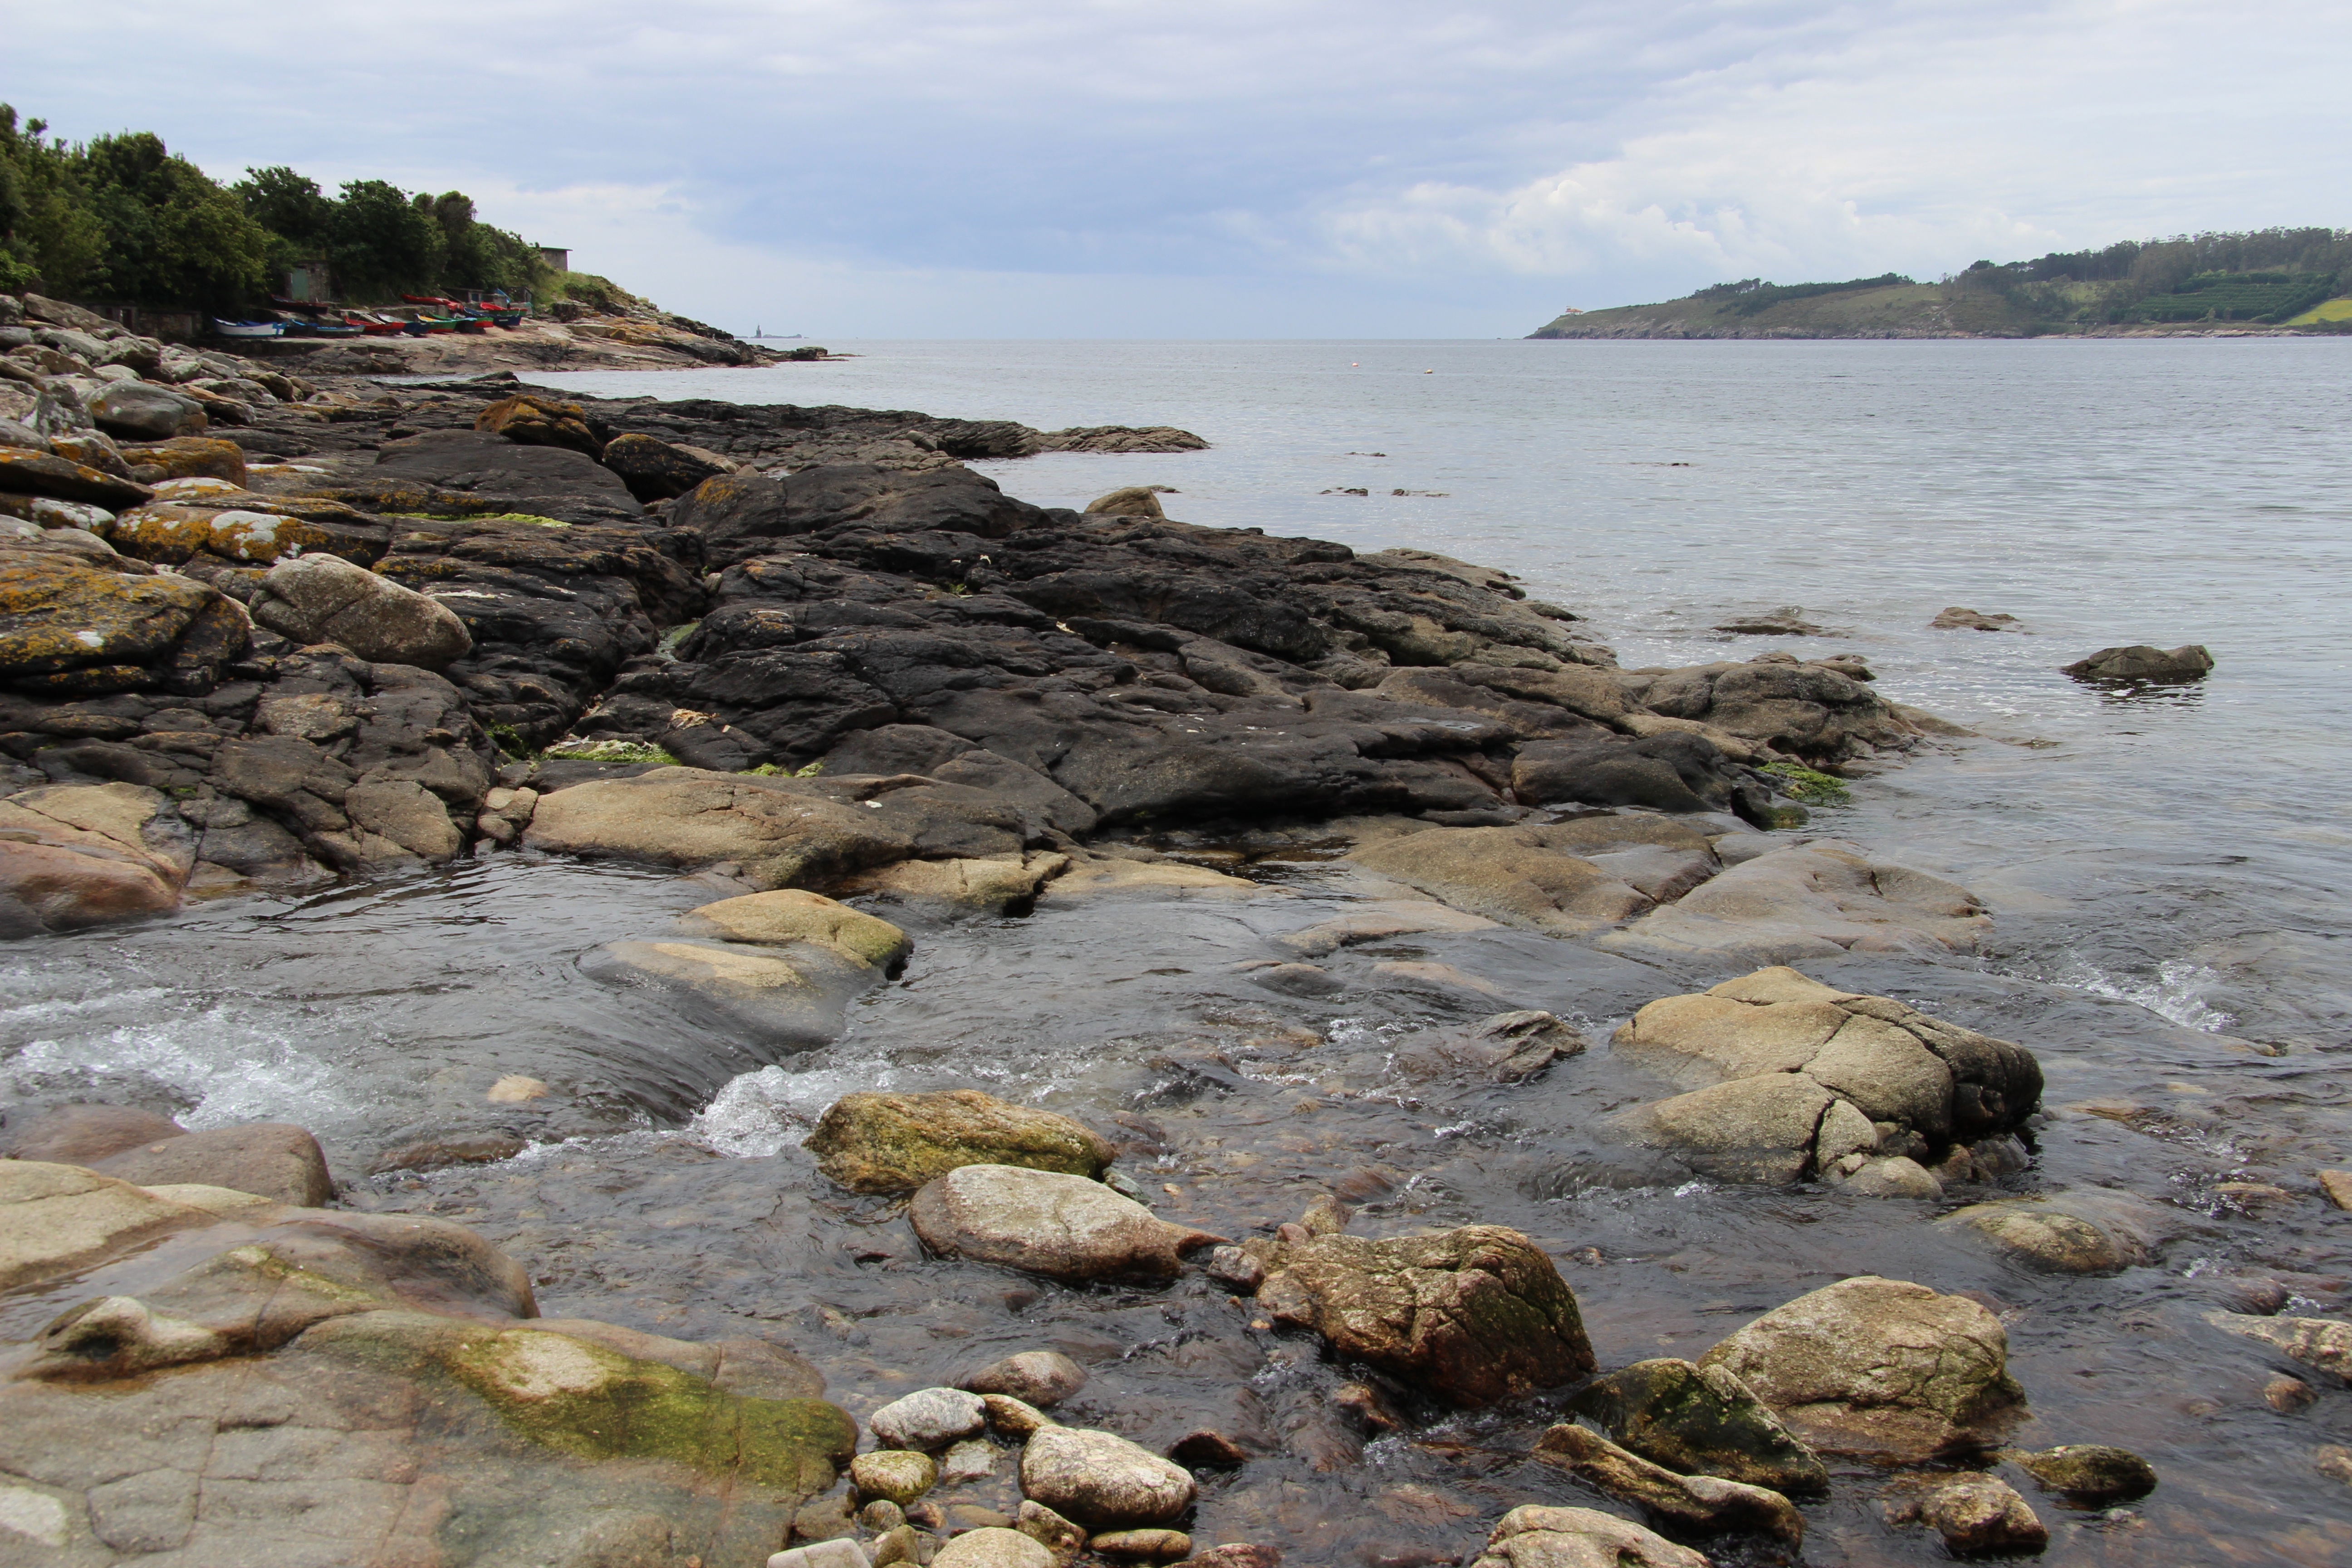
beach, sea, coast, water, nature, rock, ocean, shore, wave, river, cliff, cove, bay, rapid, terrain, body of water, geology, loch, booked, landform, steinig, tide pool, geographical feature